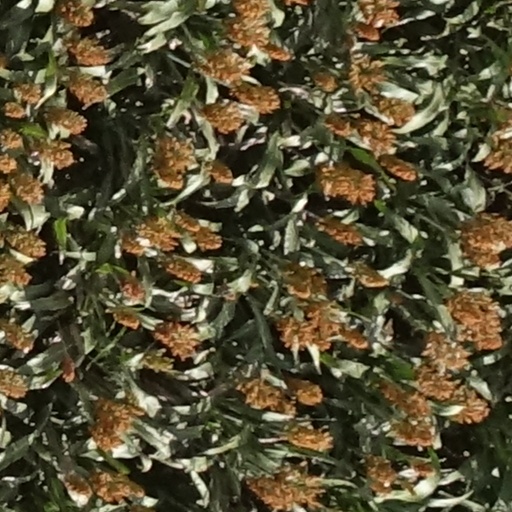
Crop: sorghum